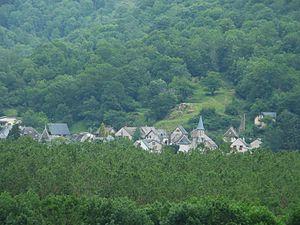
Le village de Lez vu depuis le village de Ladivert à Saint-Béat, Haute-Garonne, France.
La liste des églises de la Haute-Garonne recense de manière exhaustive les églises situées dans le département français de la Haute-Garonne.
Lez est une ancienne commune française située dans le département de la Haute-Garonne, en région Occitanie. Le 1ᵉʳ janvier 2019, elle a fusionné avec Saint-Béat pour former la commune de Saint-Béat-Lez.